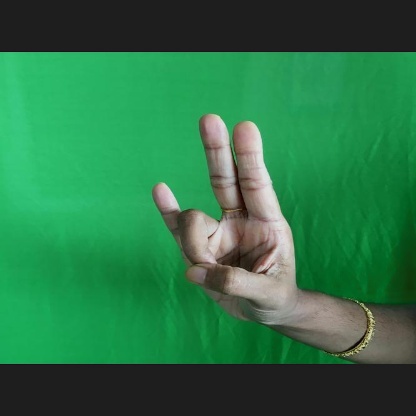
Mudra: Mayura